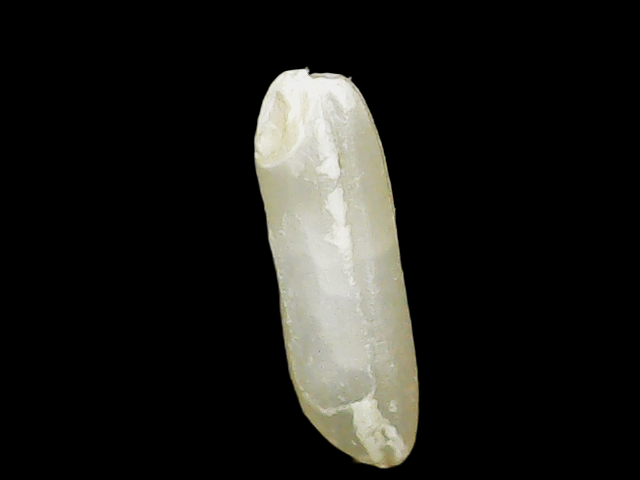
Rice variety: Binadhan14